Toyota Yaris WRC

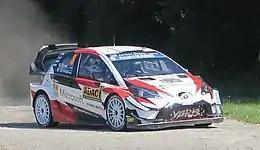
Ott Tänak and Martin Järveoja driving a Yaris WRC at the 2018 Rallye Deutschland

The Toyota Yaris WRC is a World Rally Car designed by Toyota Gazoo Racing WRT to compete in the World Rally Championship. The car is based on the Vitz-based XP130 Toyota Yaris, and is the first car Toyota have competed with in the WRC since withdrawing from the championship at the end of the 1999 season to focus on their Le Mans Prototype and Formula One programmes. The car was driven by Sébastien Ogier, Elfyn Evans, Ott Tänak, Kalle Rovanperä and Takamoto Katsuta.